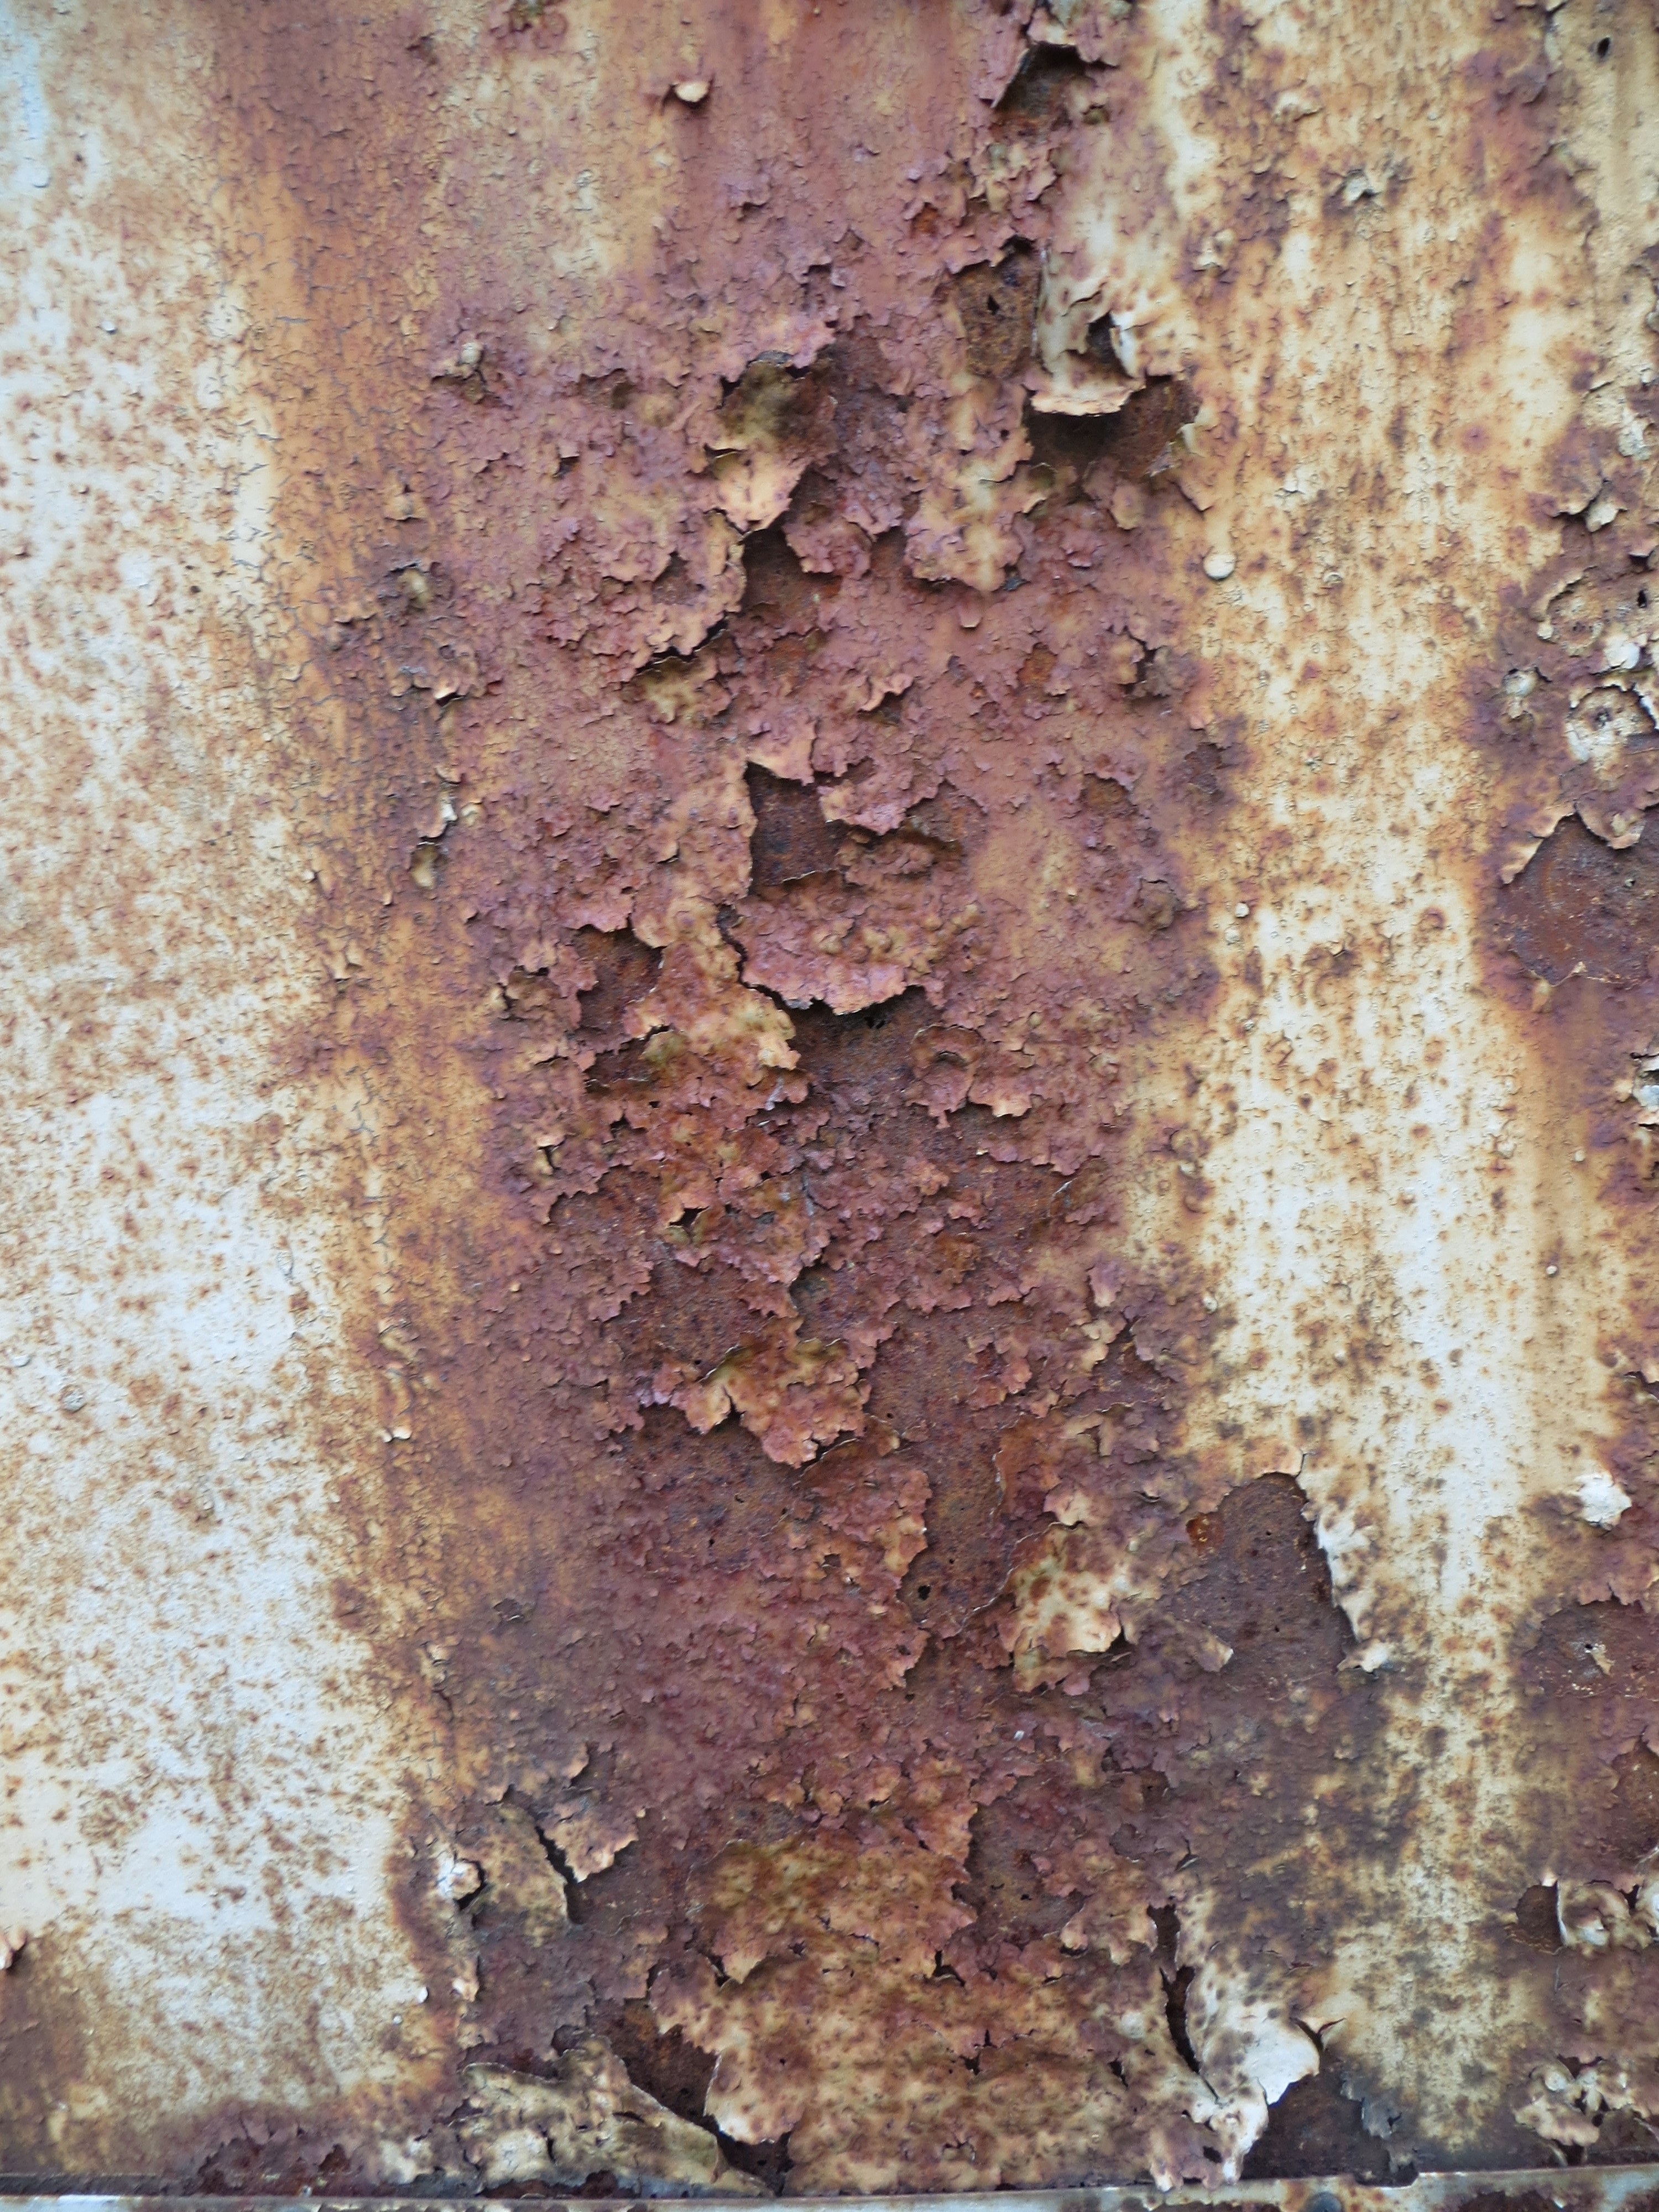
tree, plant, wood, texture, leaf, trunk, old, wall, rustic, rust, metal, brown, soil, industrial, dirty, industry, material, surface, weathered, rusty, damaged, metallic, woody plant